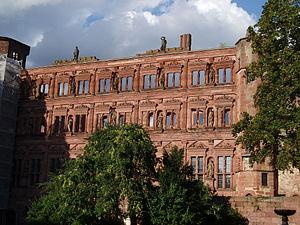
ruines du château de Heidelberg.
Le palatinat du Rhin, ou encore en forme longue le comté palatin du Rhin, était un État du Saint-Empire romain qui joue un rôle majeur dans l'histoire de l'Allemagne. Issu des droits souverains des comtes palatins de Lotharingie vers 1085, il fut élevé à l'électorat palatin lors de la Bulle d’or promulguée par l’empereur Charles IV en 1356 confirmant les comtes palatins du Rhin de la maison de Wittelsbach au statut des princes-électeurs – l'une des sept principautés du Saint-Empire investies d'une fonction élective au trône impérial.
Le sac du Palatinat, aussi appelé second ravage du Palatinat, est une opération de destruction méthodique menée par les armées de Louis XIV en 1688-1689 dans le sud-ouest du Saint-Empire.